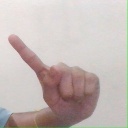
अक्षर: ए